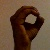
The image shows a hand gesture representing the letter 'O' in Indian Sign Language.